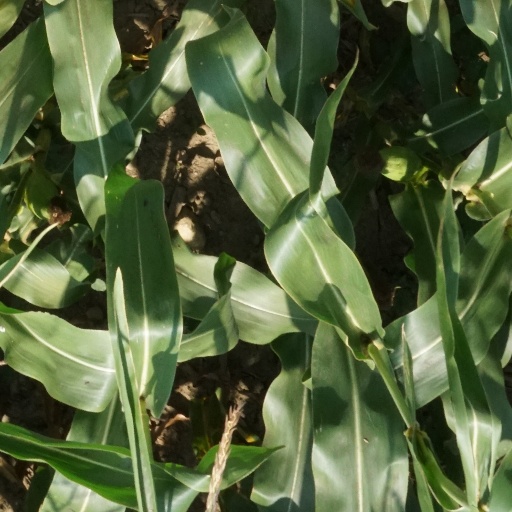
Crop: maize; corn